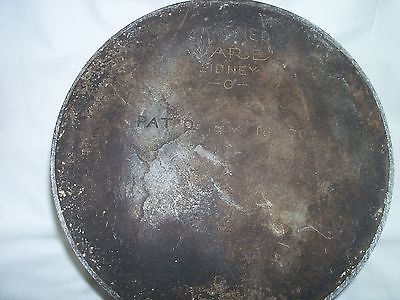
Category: kettle